James Rose Innes

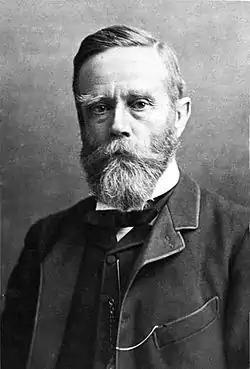
Sir John Gordon Sprigg, four-time Prime Minister, and uncle by marriage to Innes, whom he appointed as his Attorney-General.

Innes encouraged the Cape Colony to fund the British Royal Navy, and, unlike Merriman and Sauer, refused to support the 1898 vote of no-confidence in Sir Gordon Sprigg's government – partly because he had wanted the government's redistribution bill to pass, but also because he felt some loyalty to Sprigg and his supporters, with whom he retained a measure of influence. And Innes never became fully pro-Boer; he was critical of President Kruger's illiberal "Uitlander" policy and firmly believed, even after the Jameson Raid, that South Africa's best hope was Union within the Empire. When Sprigg was re-elected as Prime Minister in June 1900, succeeding Schreiner, Innes was happy to accept appointment again as Attorney-General, the only non-Progressive in Sprigg's Cabinet.